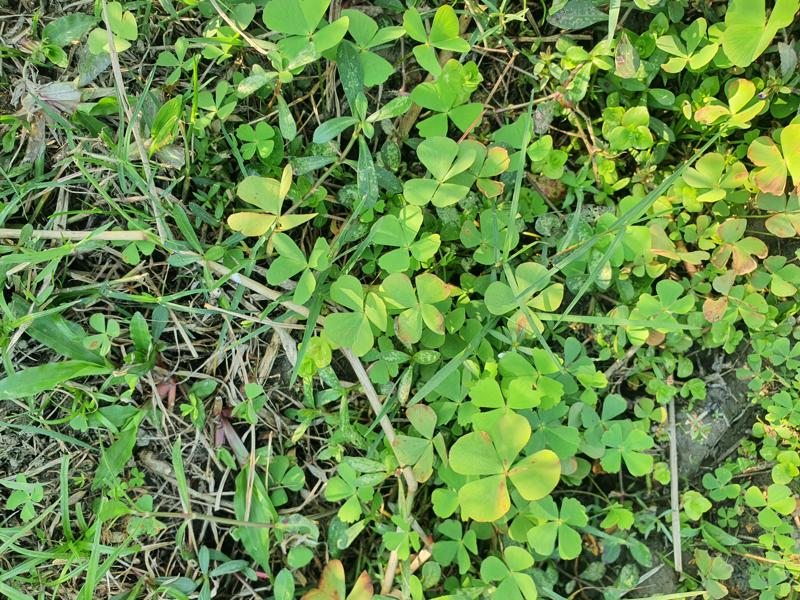
Weed species: Marsilea minuta